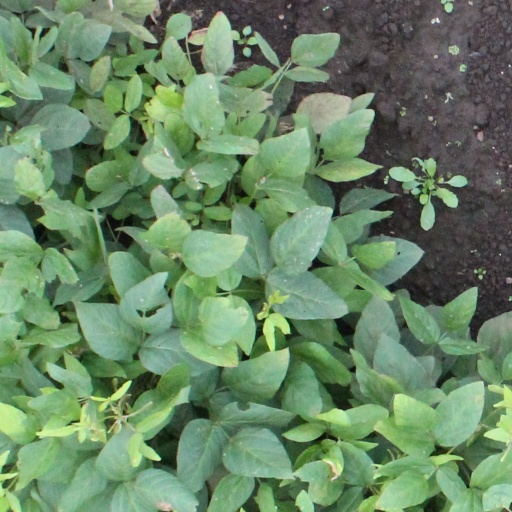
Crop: soybean